S Orionis

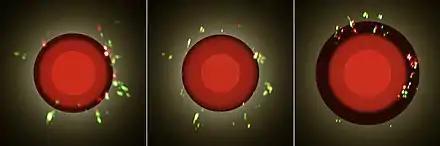
Pulsations of S Orionis, showing dust production and masers (ESO)

S Orionis is a Mira variable that pulsates with an approximately 420‑day cycle, and varies in radius from 2.0 to 2.3 astronomical units. The pulsations have been observed using VLTI and VLBA observations which measured an angular diameter varying between 7.9 and 9.7 mas.